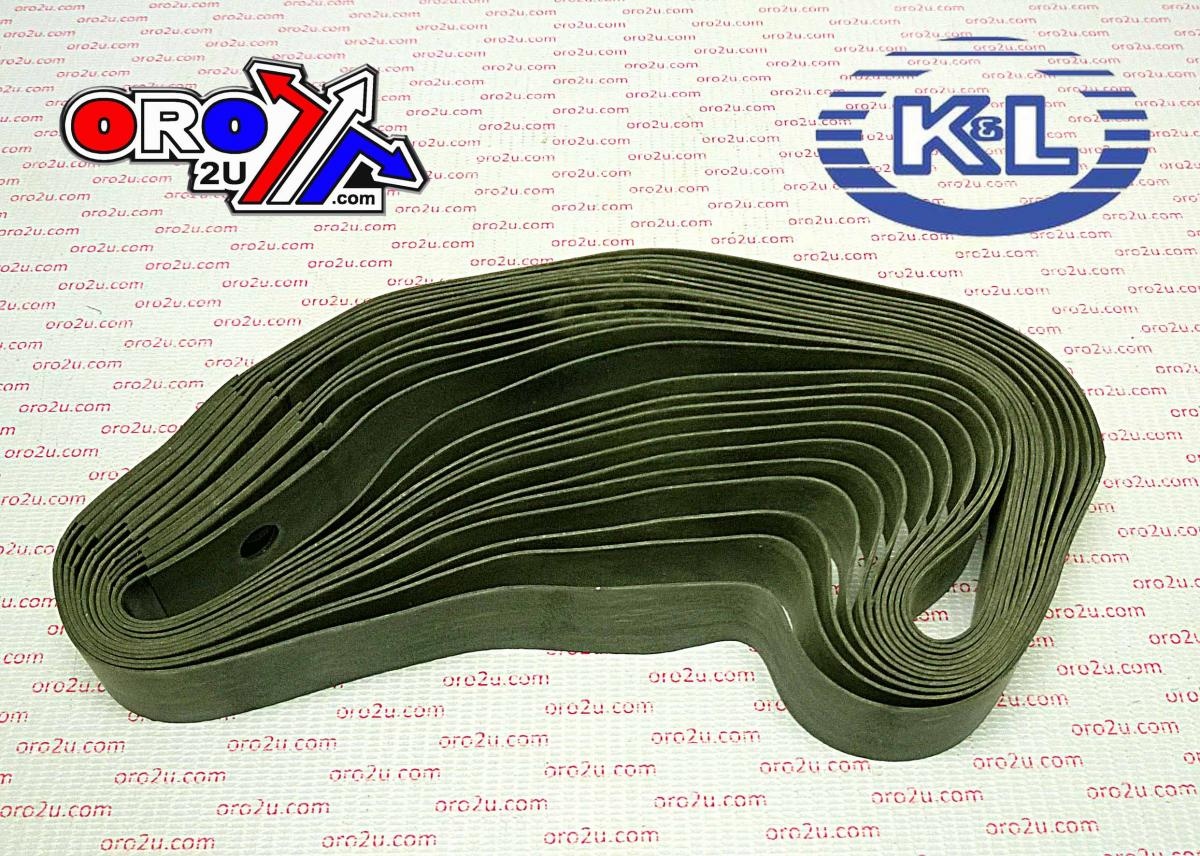
8 RIM TAPE 25mm WIDE PACK-12, K&L 32-6625
Part No. 68-0023.PK12 (phoenixmotos.com) Rim Tape 8 inch. wheels. 25mm WIDE. PACK-12 (Distributed phoenixmotos.com) Cross reference numbers ONLY. K&L 32-6625 All items shipped to the USA will be subject to import tariffs, which must be PAID BY THE BUYER .
Brand: K&L Supply
Category: Sporting Goods > Outdoor Recreation > Cycling > Bicycle Parts > Bicycle Wheel Parts > Bicycle Rim Strips